Naomi Parker Fraley

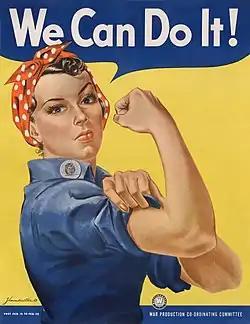
The "We Can Do It!" poster appeared in a few factories in 1943.

In 1942, Parker's photo, taken at a Pratt & Whitney horizontal shaper, appeared in local press on July 5, 1942. The following year, J. Howard Miller's "We Can Do It!" poster was one of a series that appeared in factories at Westinghouse in a worker morale campaign. It is presumed that the newspaper photo was the source of his image.